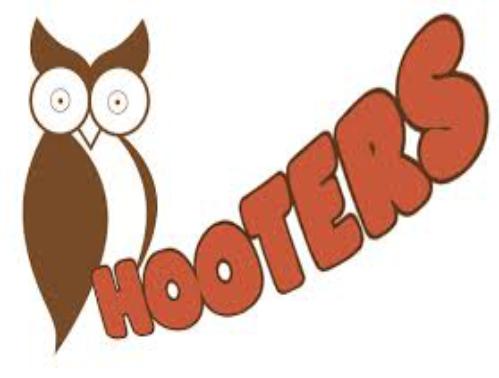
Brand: Hooters
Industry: Leisure